Mont Blanc

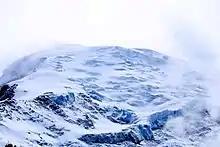
View from the Glacier des Bossons, May 2021

In 1890, Pierre Janssen, an astronomer and the director of the Meudon astrophysical observatory, considered the construction of an observatory at the summit of Mont Blanc. Gustave Eiffel agreed to take on the project, provided he could build on a rock foundation if found at a depth of less than below the ice. In 1891, the Swiss surveyor Imfeld dug two horizontal tunnels below the ice summit but found nothing solid. Consequently, the Eiffel project was abandoned.